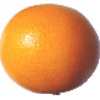
Label: Grapefruit Pink 1